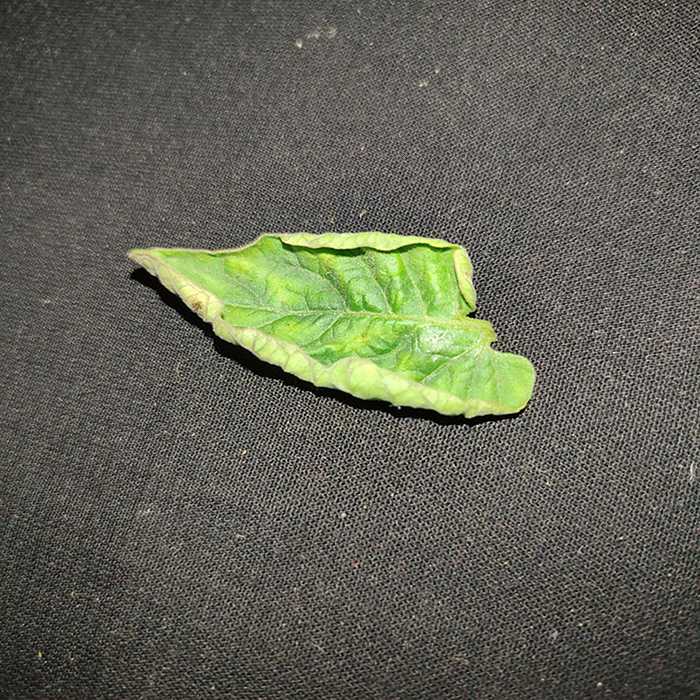
Plant: Tomato
Label: Tomato leaf curl virus